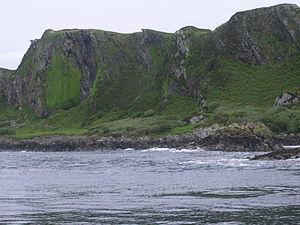
Une plage surélevée est une formation géomorphologique terrestre se trouvant généralement proche d'un littoral et se présentant sous la forme d'un escarpement ou d'un cordon sablonneux d'origine marine.